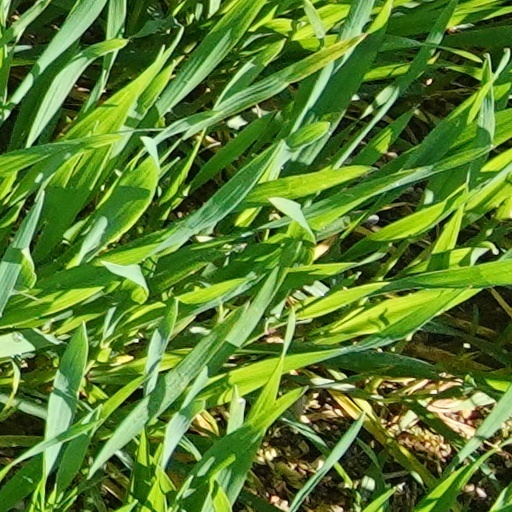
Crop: wheat